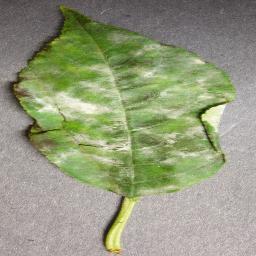
Label: Cherry___Powdery_mildew